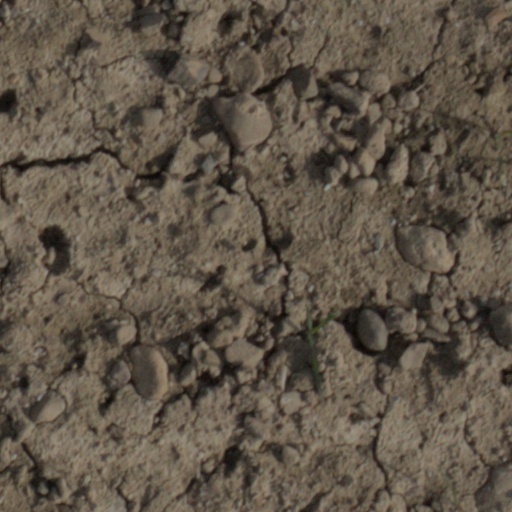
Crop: wheat